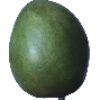
Label: Mango 1